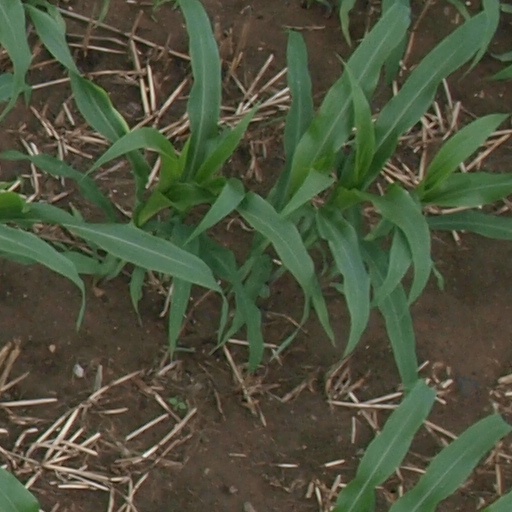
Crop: maize; corn